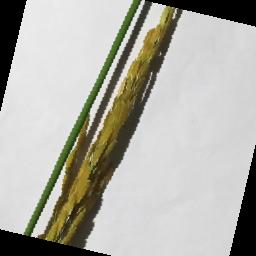
Label: Rice___Neck_Blast